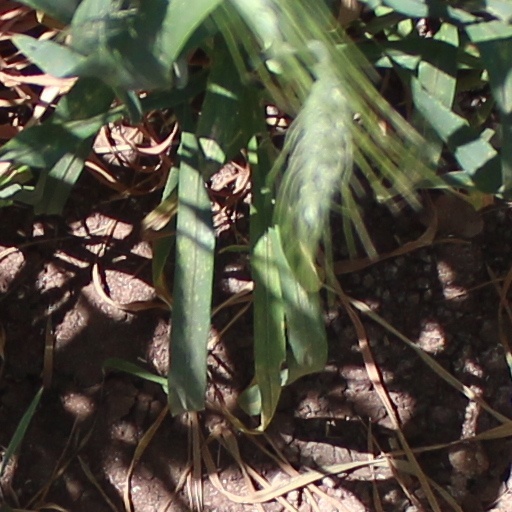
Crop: wheat